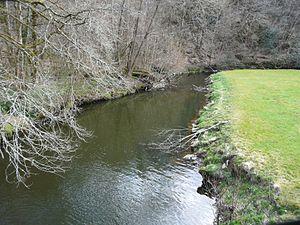
La rivière la Loue au moulin de Beausoleil, marque la limite entre Angoisse (à gauche) et Sarlande (à droite), Dordogne, France. Vue vers l'aval.
La Loue est une rivière du Sud-Ouest de la France, en région Nouvelle-Aquitaine, affluent de l'Isle et sous-affluent de la Dordogne.